Gorguts

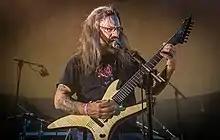
Frontman and founder Luc Lemay performing as a part of Gorguts in 2014

In 2006, Steeve Hurdle asked Lemay to join Hurdle's band Negativa. Lemay accepted "on the condition that everything would be low key. It was all about having fun playing music for me. After a rehearsal Steeve pointed out that it would be cool to make a new Gorguts record to commemorate Gorguts' 20 years of existence. I was all for it and from that point the idea came to play with John (Longstreth – drums), Kevin (Hufnagel – guitar) and Colin (Marston – bass) and create a new record."